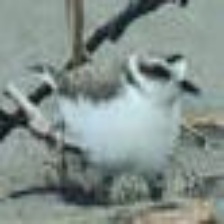
Species: SNOWY PLOVER
Scientific name: CHARADRIUS NIVOSUS